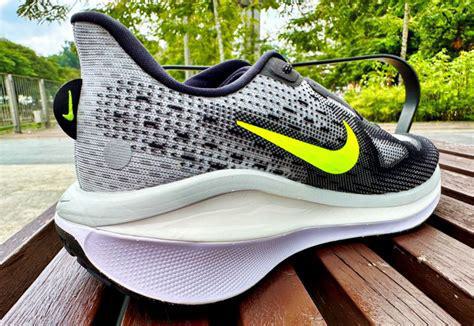
Brand: Nike
Model: Vomero 17